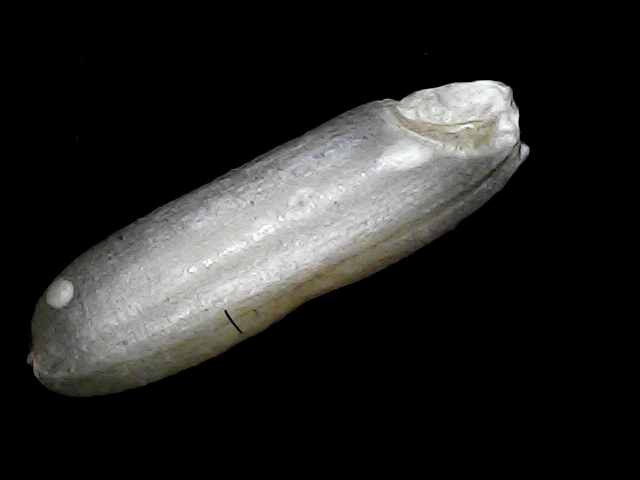
Rice variety: BD85